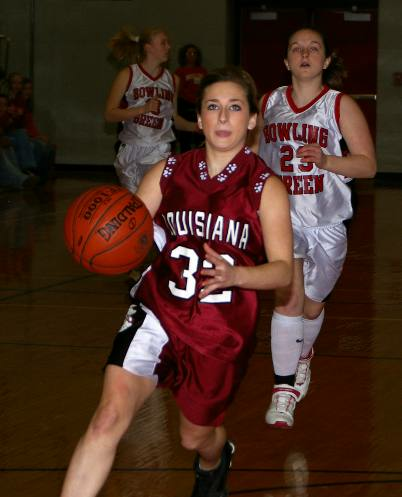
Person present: Yes